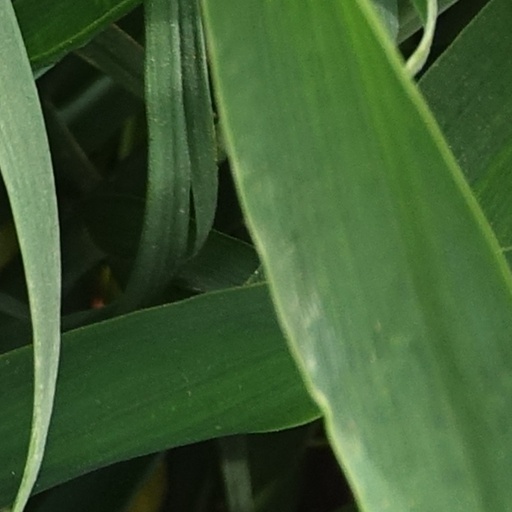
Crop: wheat